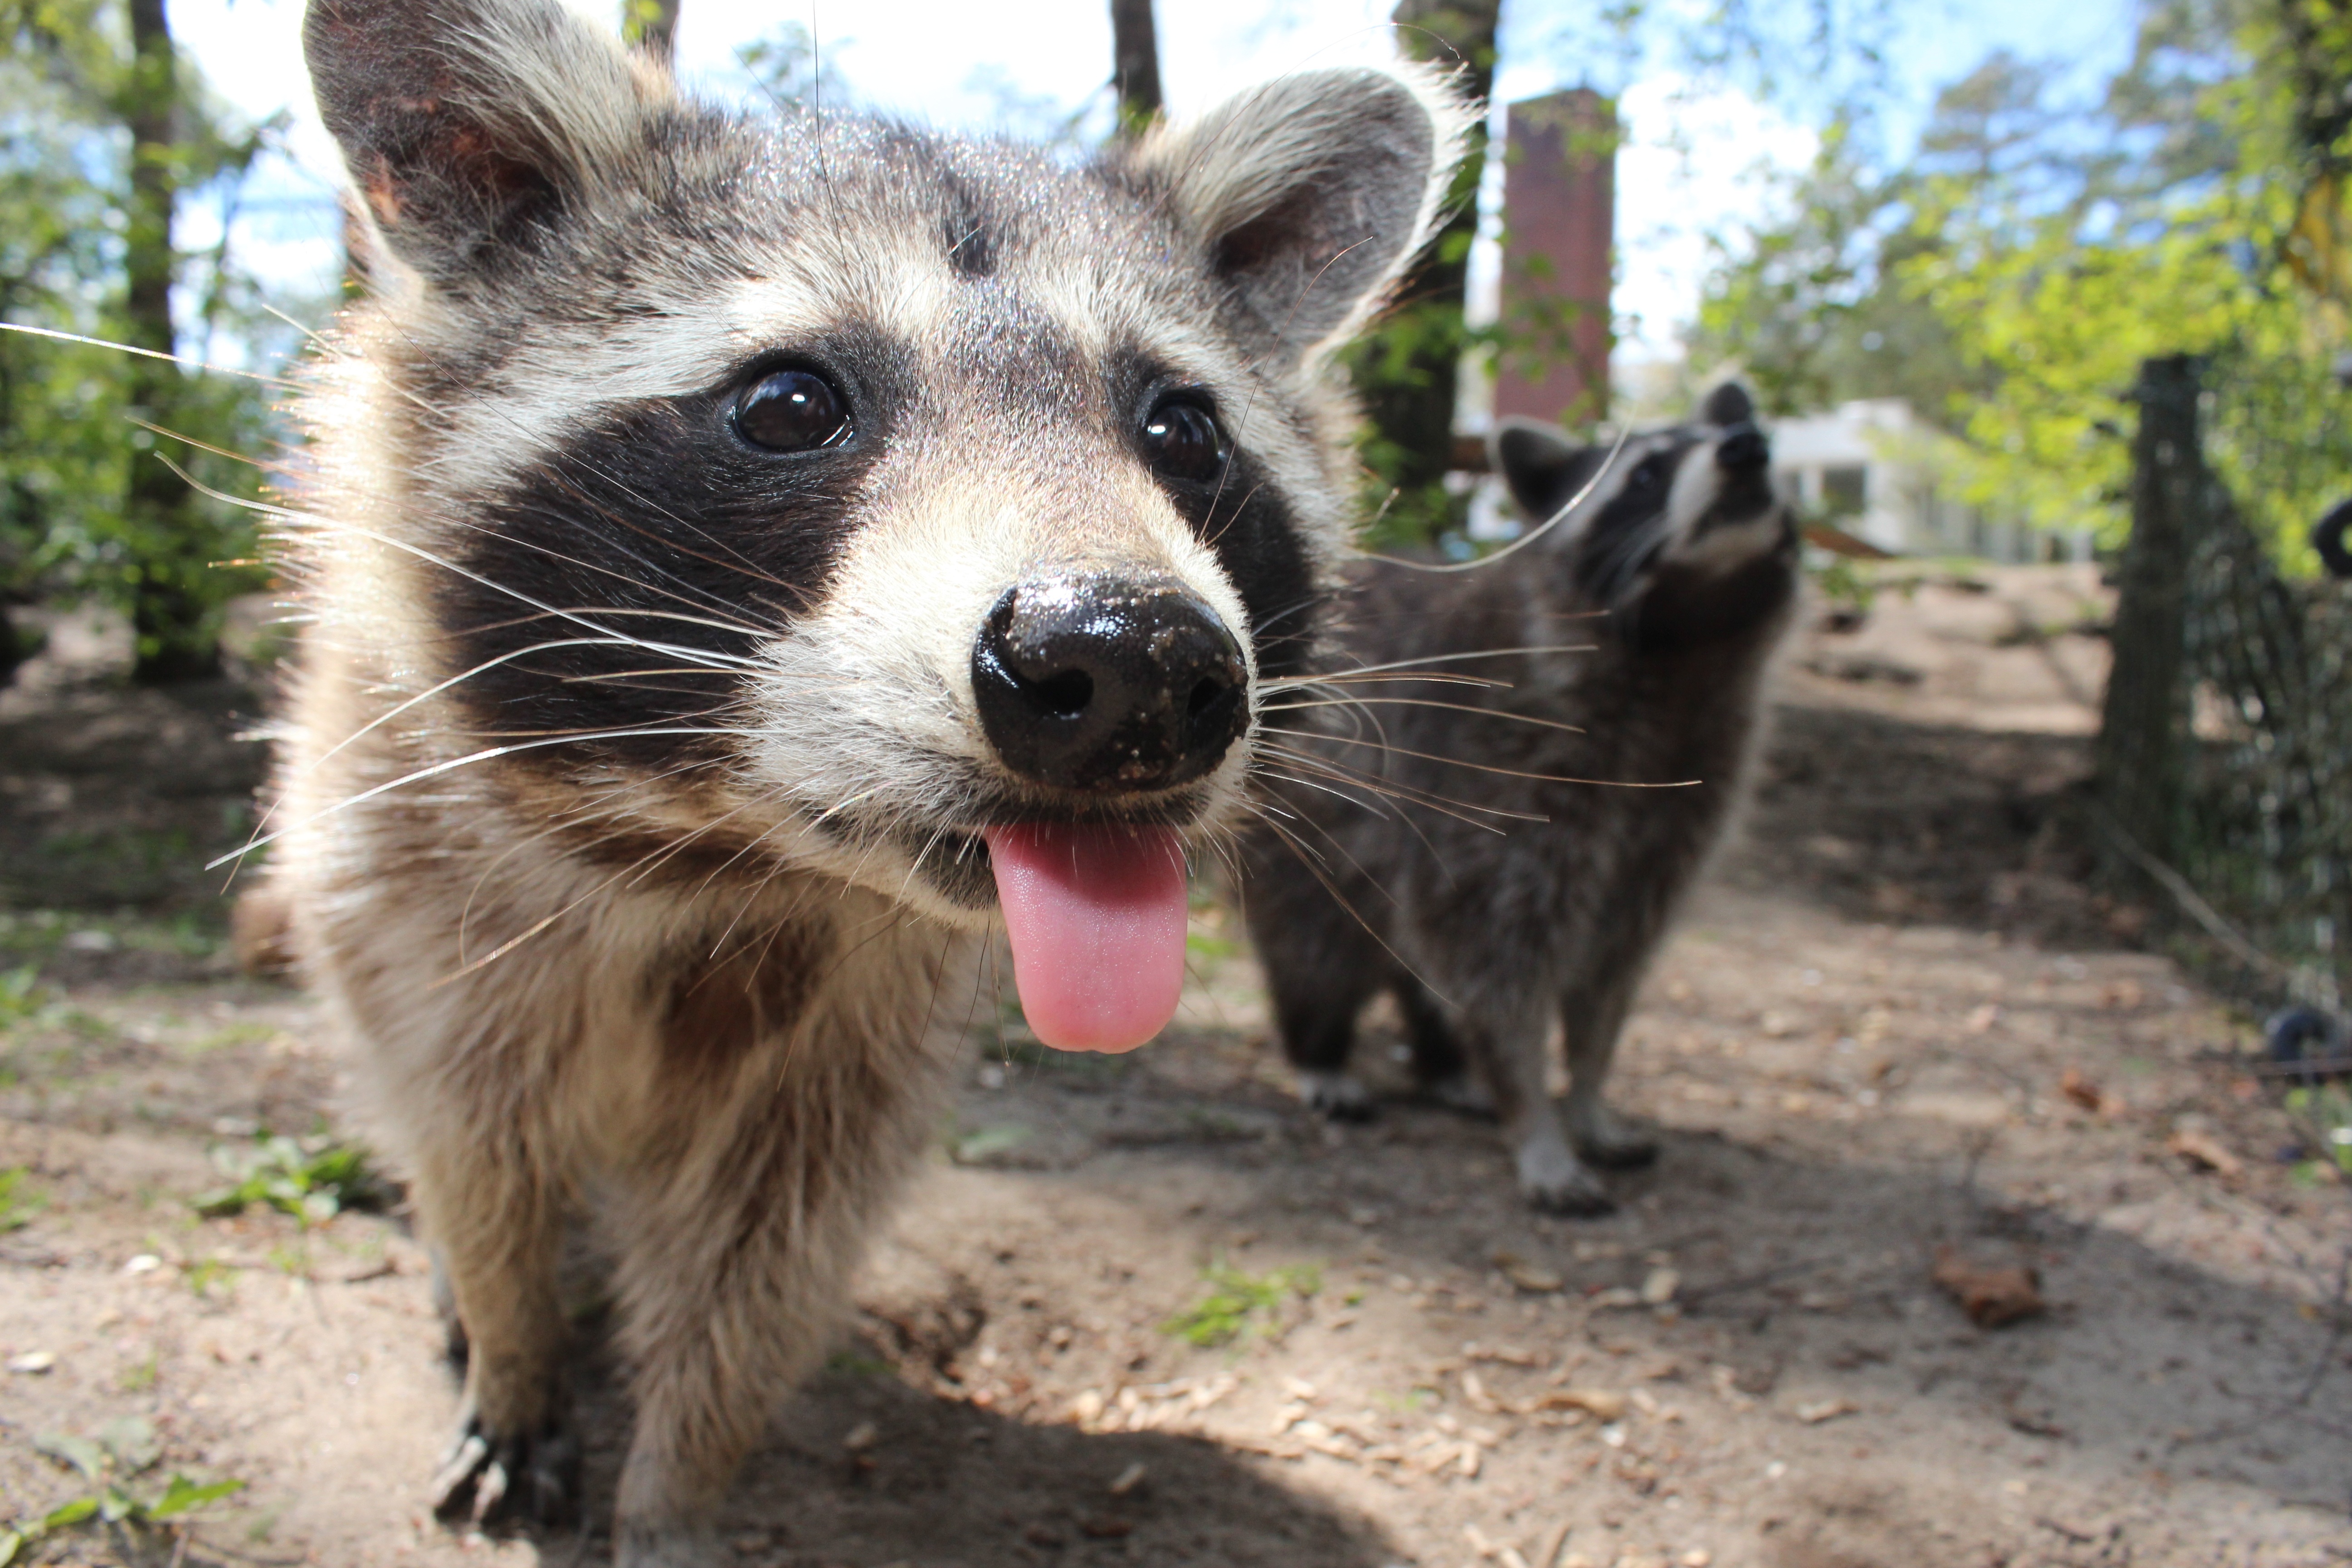
animal, cute, zoo, mammal, fauna, wallaby, raccoon, vertebrate, cheeky, marsupial, wildlife photography, dog breed group, procyonidae, virginia opossum, viverridae, joe bodemann